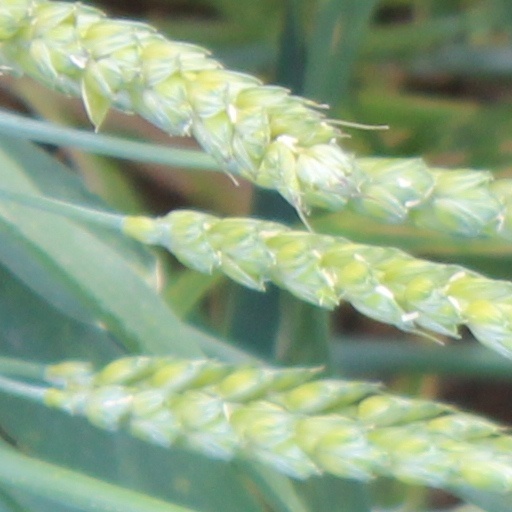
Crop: wheat